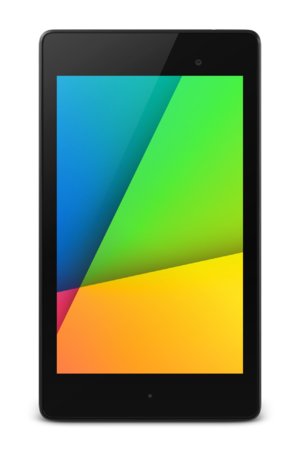
La seconde génération de la Nexus 7 est une tablette tactile développée par Google en collaboration avec Asus. C'est la seconde tablette de la série d'appareils Nexus utilisant le système d'exploitation Android.
Google Nexus est une gamme d'appareils tournant sous le système Android produit par Google en coopération avec différents constructeurs. Les modèles Nexus n'ont pas de surcouche constructeur ou de surcouche opérateur, et ont un chargeur d'amorçage facilement déverrouillable pour permettre plus de développement et de modifications système. Les modèles Nexus sont les premiers modèles Android à recevoir les mises à jour du système. Le Galaxy Nexus sorti en novembre 2011 est l'un des smartphones recommandés par l'Android Open Source Project pour Android. Les derniers modèles dans la série sont le Nexus 4 sorti en novembre 2012, le Nexus 5, disponible depuis le 31 octobre 2013, et le Nexus 6, sorti en novembre 2014. Les deux premiers smartphones étaient coproduits par Google et LG, tandis que le Nexus 6 est fabriqué par Motorola. Les premières tablettes furent la Nexus 7, fabriquée par Asus et la Nexus 10 produite par Samsung. Elles furent remplacées en novembre 2014 par la Nexus 9, fabriquée par HTC. Il existe également des smartphones d'autres constructeurs Android, ayant une variante Google Play Edition, sans surcouches constructeurs, tout comme les Nexus.